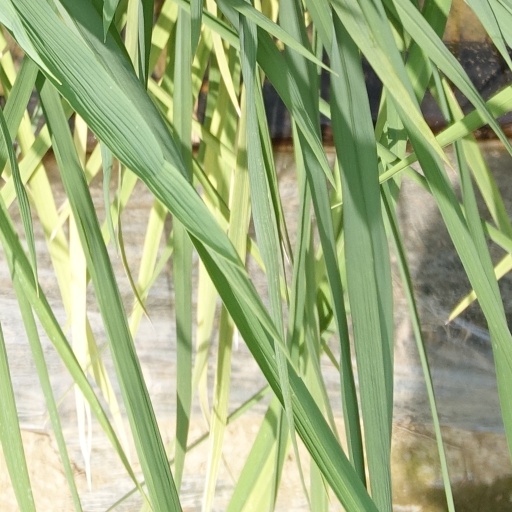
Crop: rice